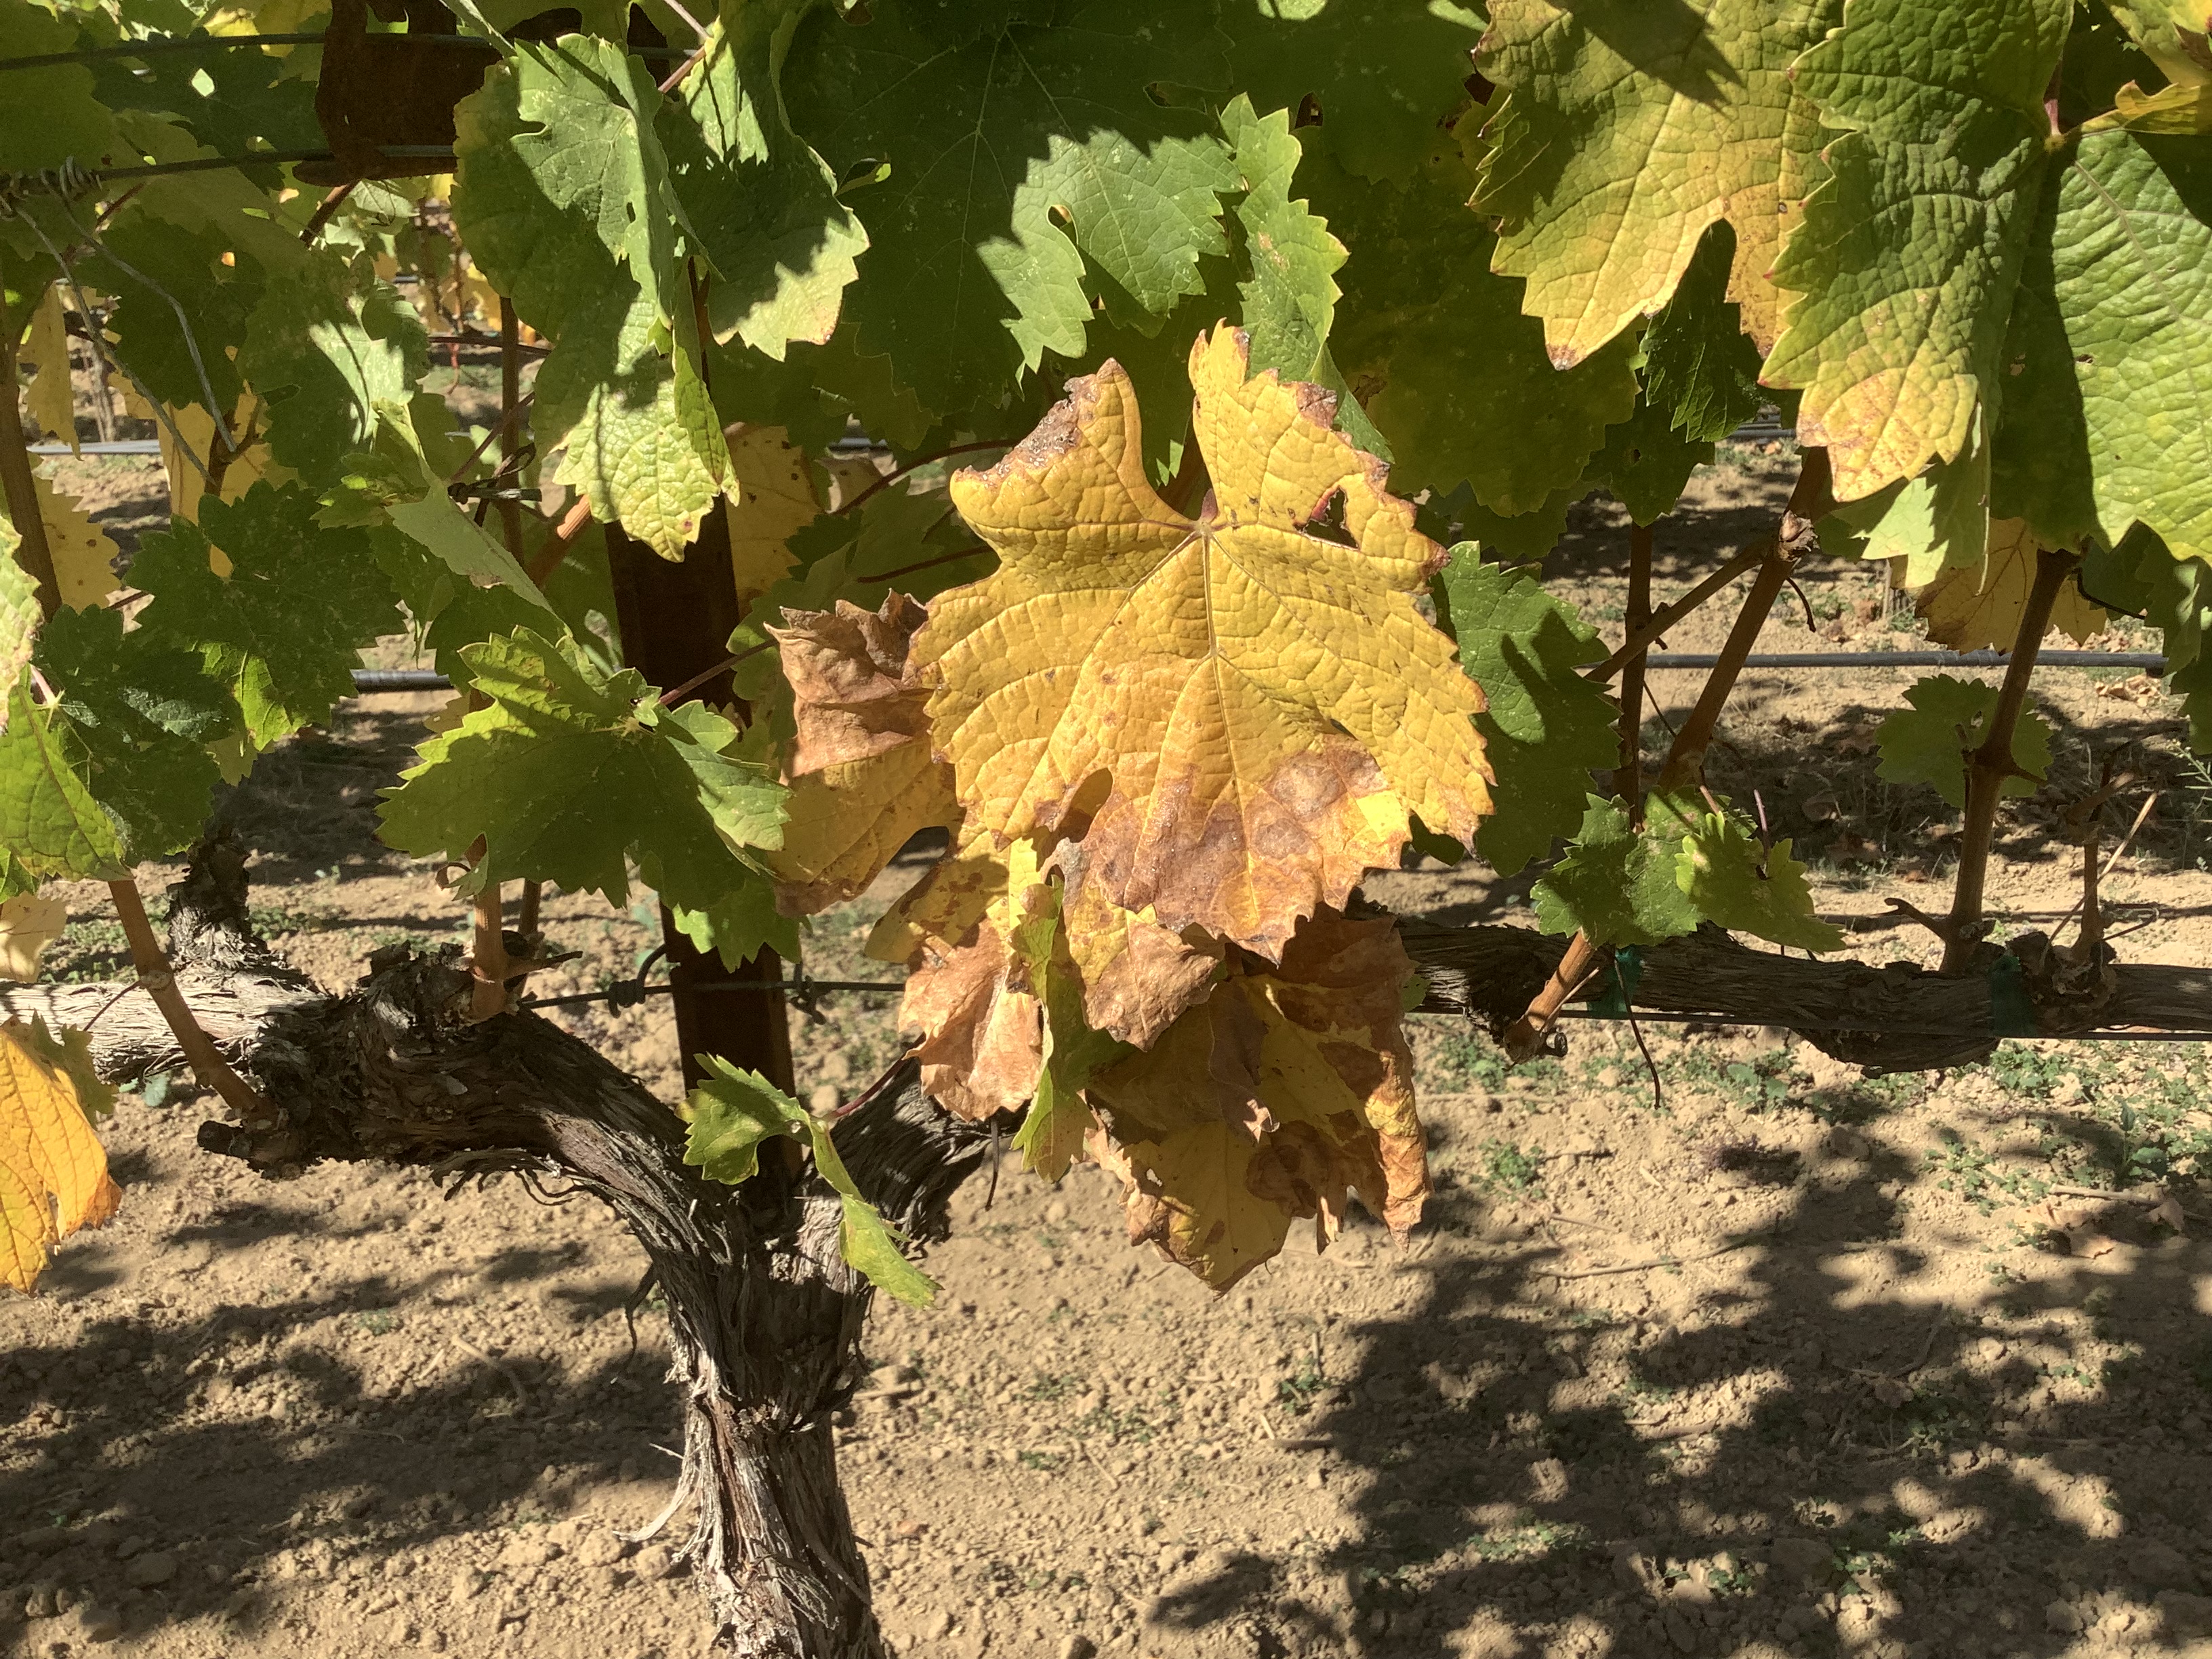
Label: No Virus